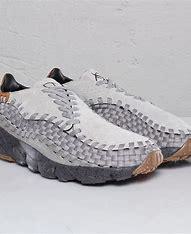
Brand: Nike
Model: Air Footscape Woven